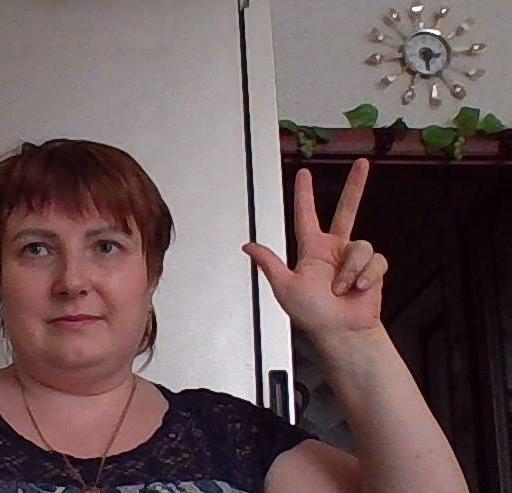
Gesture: three2